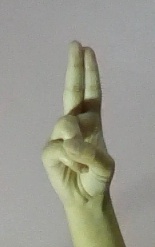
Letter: taa